List of birds of Honduras

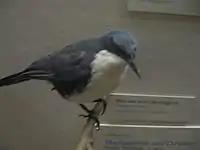
Blue-and-white mockingbird

The vireos are a group of small to medium-sized passerine birds. They are typically greenish in color and resemble wood warblers apart from their heavier bills.